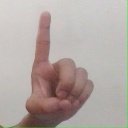
अक्षर: ड